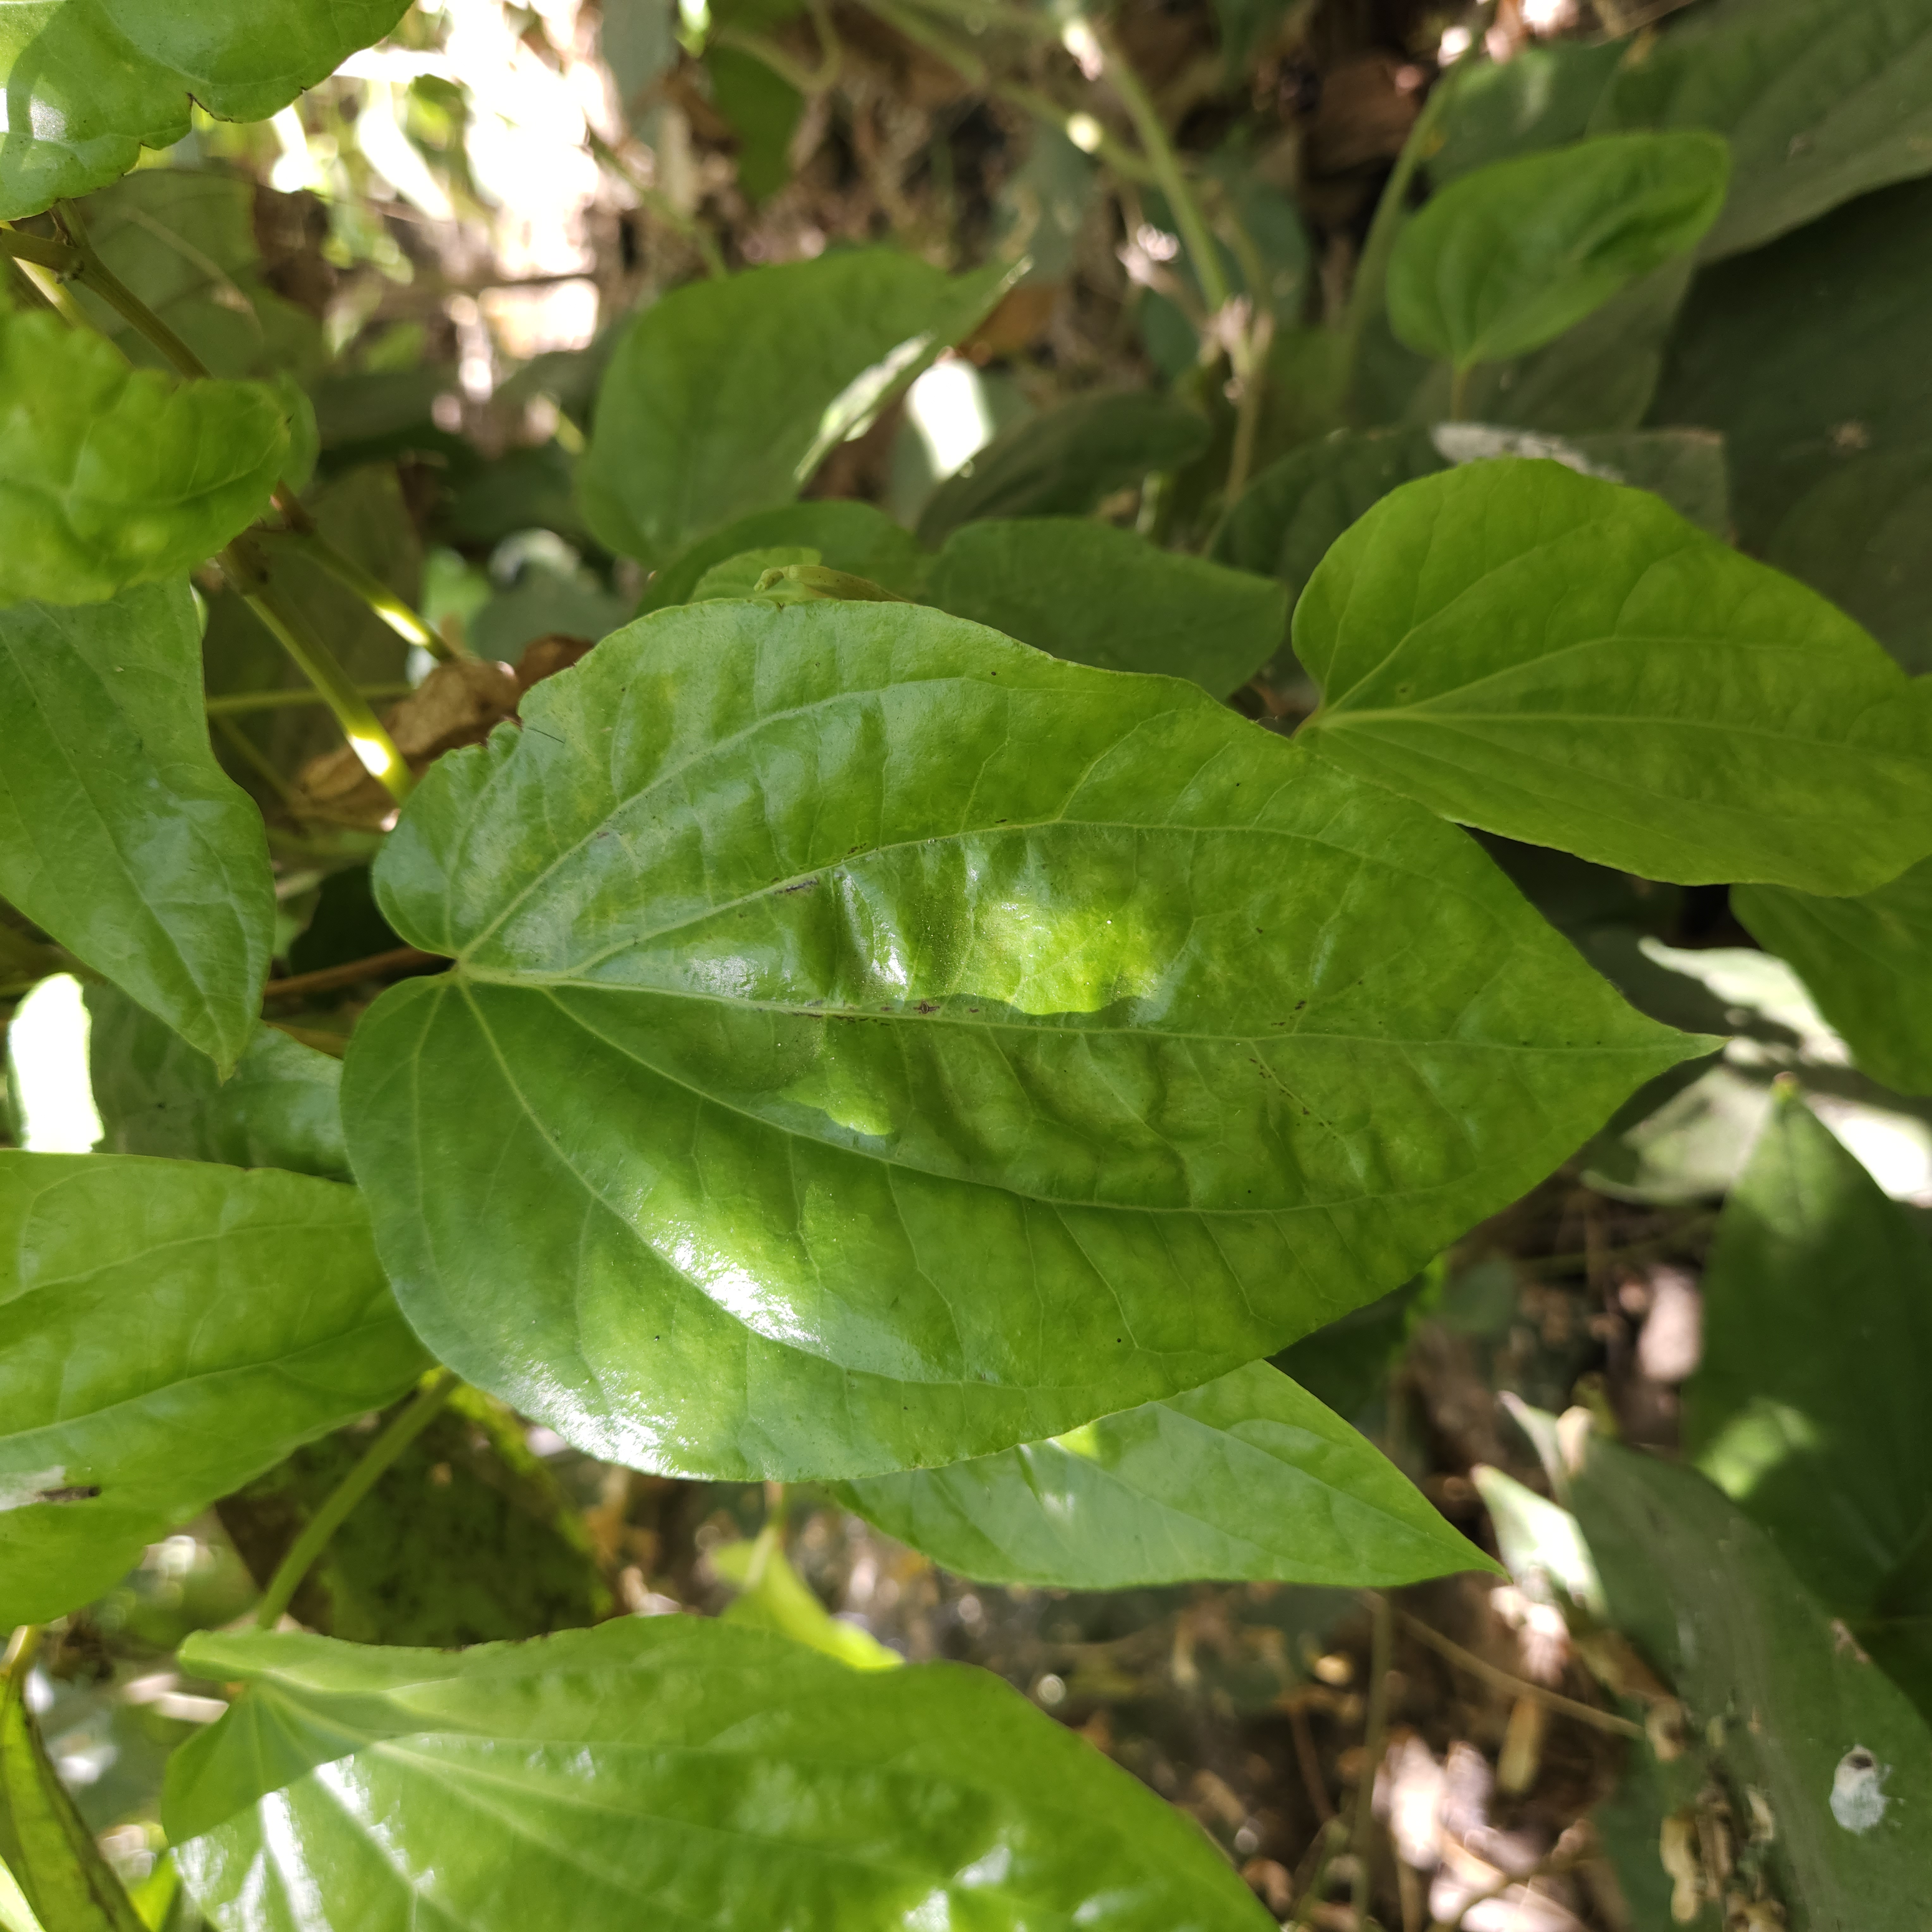
Label: Healthy